History of SE Palmeiras

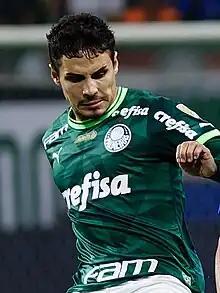
Raphael Veiga

The team was managed by two head coaches—Roger Machado (six wins, five draws, four losses) and Luiz Felipe Scolari (15 wins, five draws)—along with Wesley Carvalho (one win) and Paulo Turra (one draw), using 29 players. Scolari, Brazil's most successful coach, won his second Brasileirão title, following his 1996 triumph with Grêmio.